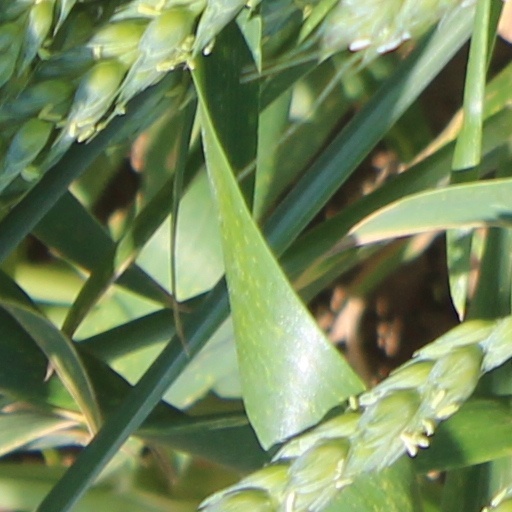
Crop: wheat